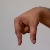
The image shows a hand gesture representing the letter 'Q' in Indian Sign Language.